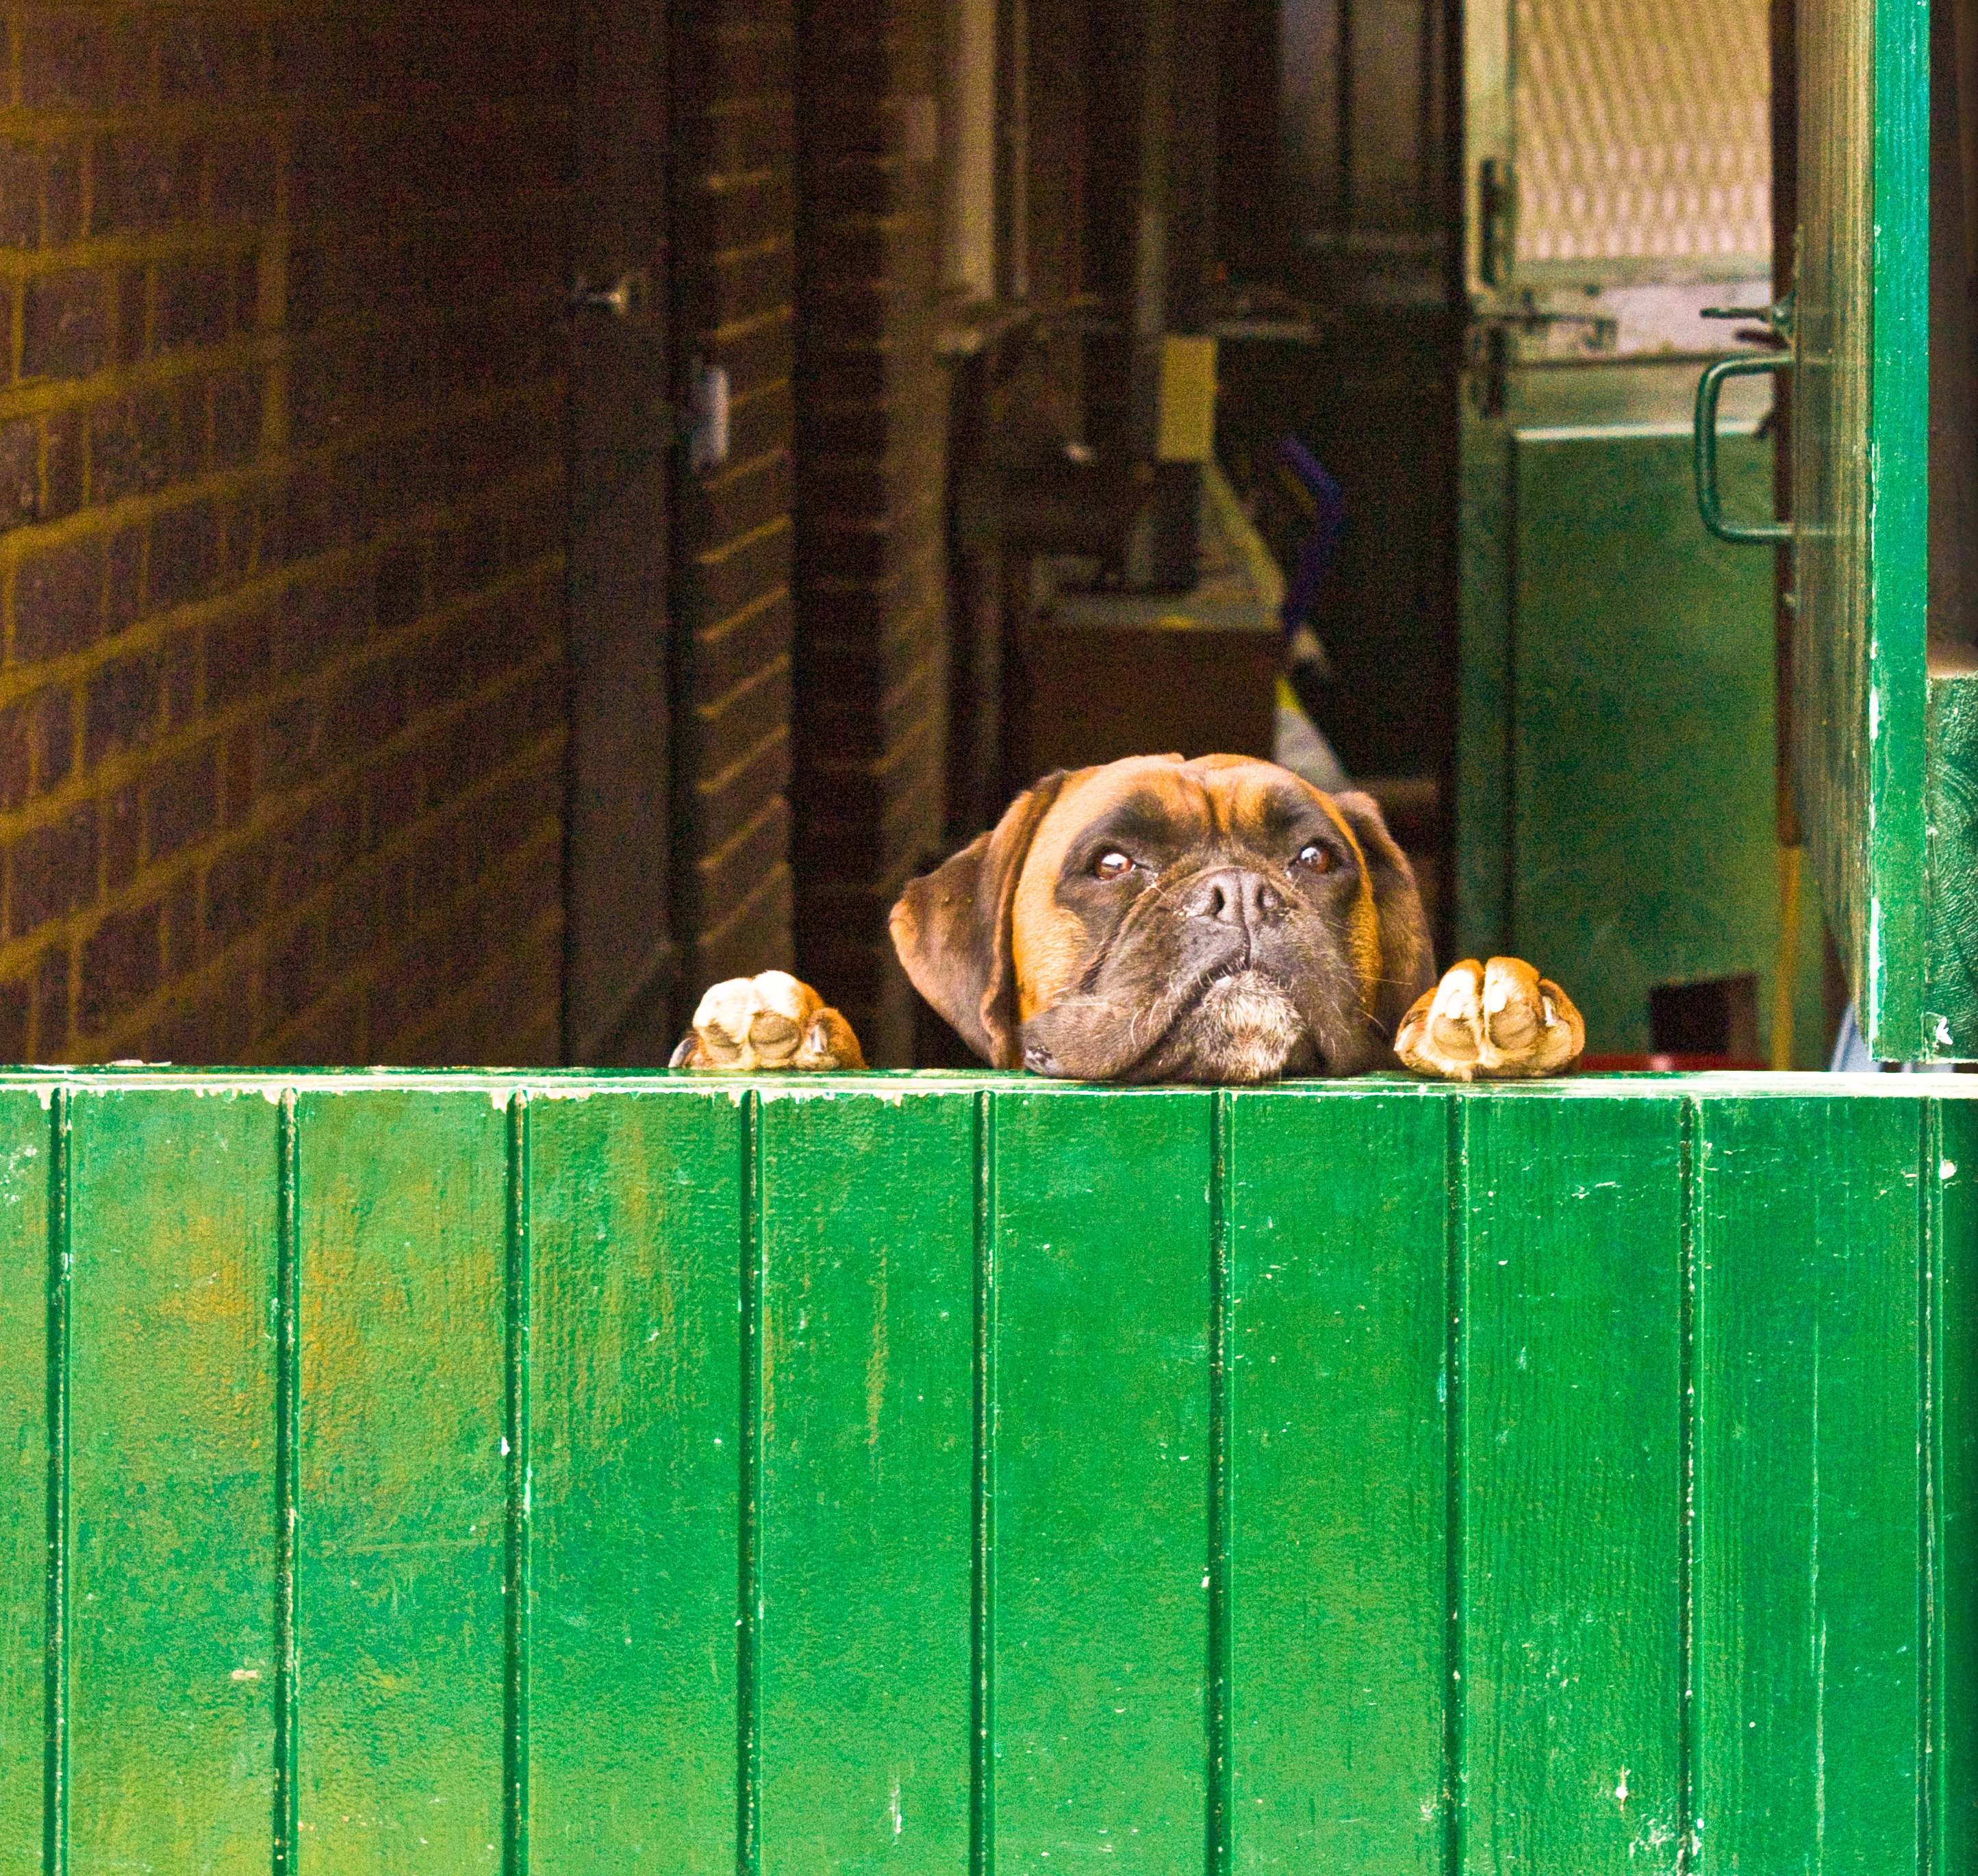
puppy, dog, green, mammal, vertebrate, animal shelter, dog like mammal